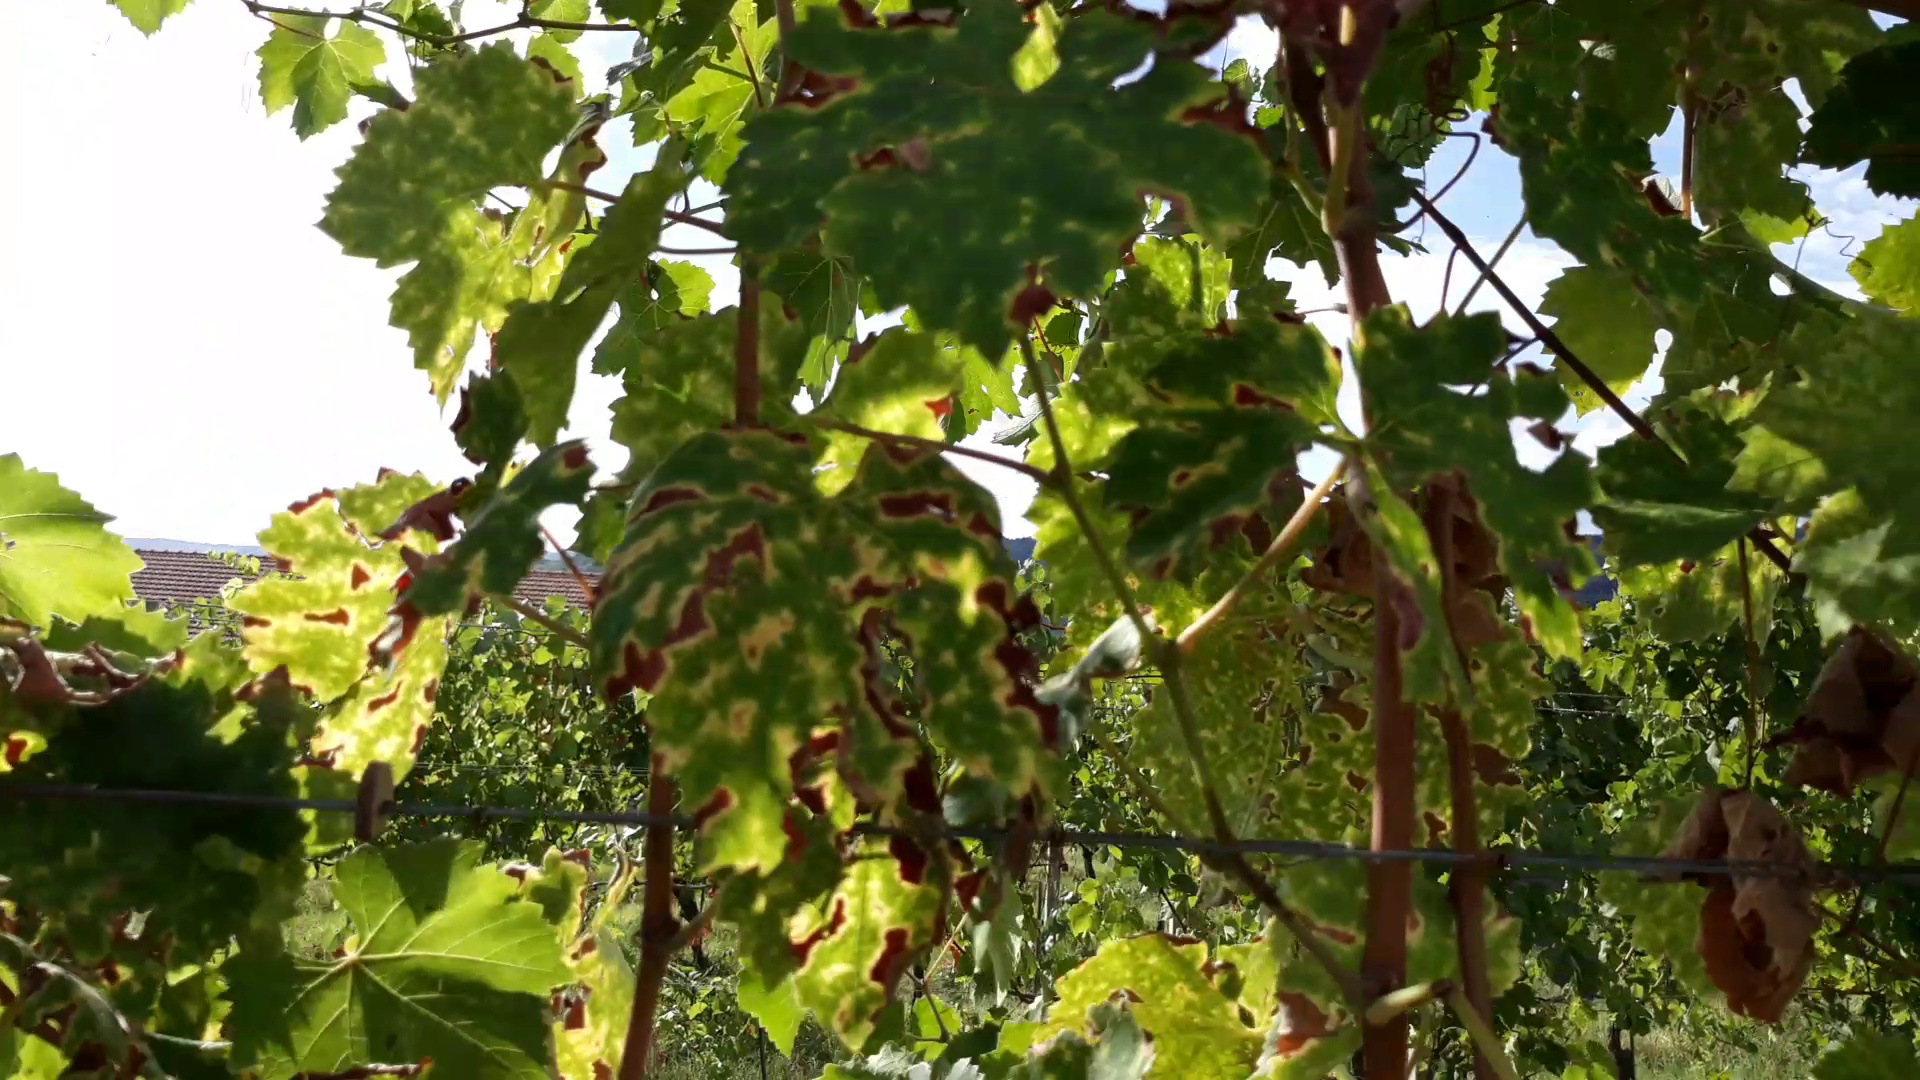
Label: esca